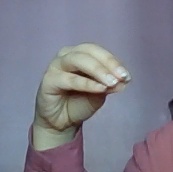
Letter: ha